Keshet (Israeli settlement)

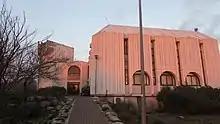
Keshet Synagogue

Keshet was established in the period between the cease-fire and armistice agreement following the Yom Kippur War by national-religious and secular demonstrators who opposed an Israeli withdrawal to the pre-war line. They initially settled in a bunker in the fringes of Quneitra, but were forced to relocate to an abandoned Syrian farm when Quneitra was returned to Syria as part of the armistice agreement. Four months later, the Israeli government agreed to establish the settlement, and the settlers moved to another temporary location in an abandoned Syrian military camp further west. The settlement at its present location was established in 1978.